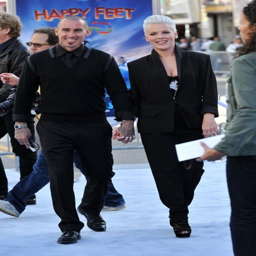
pop rock artist and businessperson at the premiere of animation film